USC Trojans

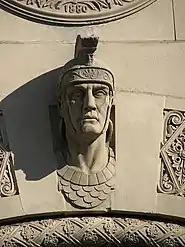
Trojan atop the physical education building

Opened on March 30, 1974, Dedeaux Field, named after head baseball coach Rod Dedeaux, has continually been improved over the years with the grandest project taking place before the 2002 season. A $4 million project signified the largest improvement made to the facility as a new clubhouse and players' lounge were added on the first base side. Expanded offices for the coaching staff and new Hall of Fame were also part of the project, along with a new pavilion. Prior Plaza, named after Jerry and Millie Prior (parents of former Trojan Mark Prior), is located on the first base side and features USC's All-Americans and players who have played in the majors.